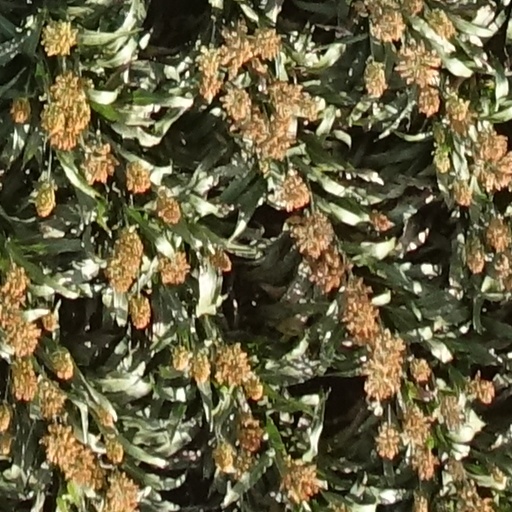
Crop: sorghum